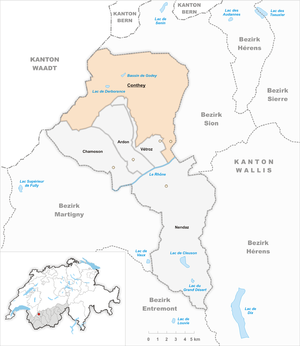
Conthey, en allemand Gundis, est une commune suisse du canton du Valais, chef-lieu du district de Conthey.